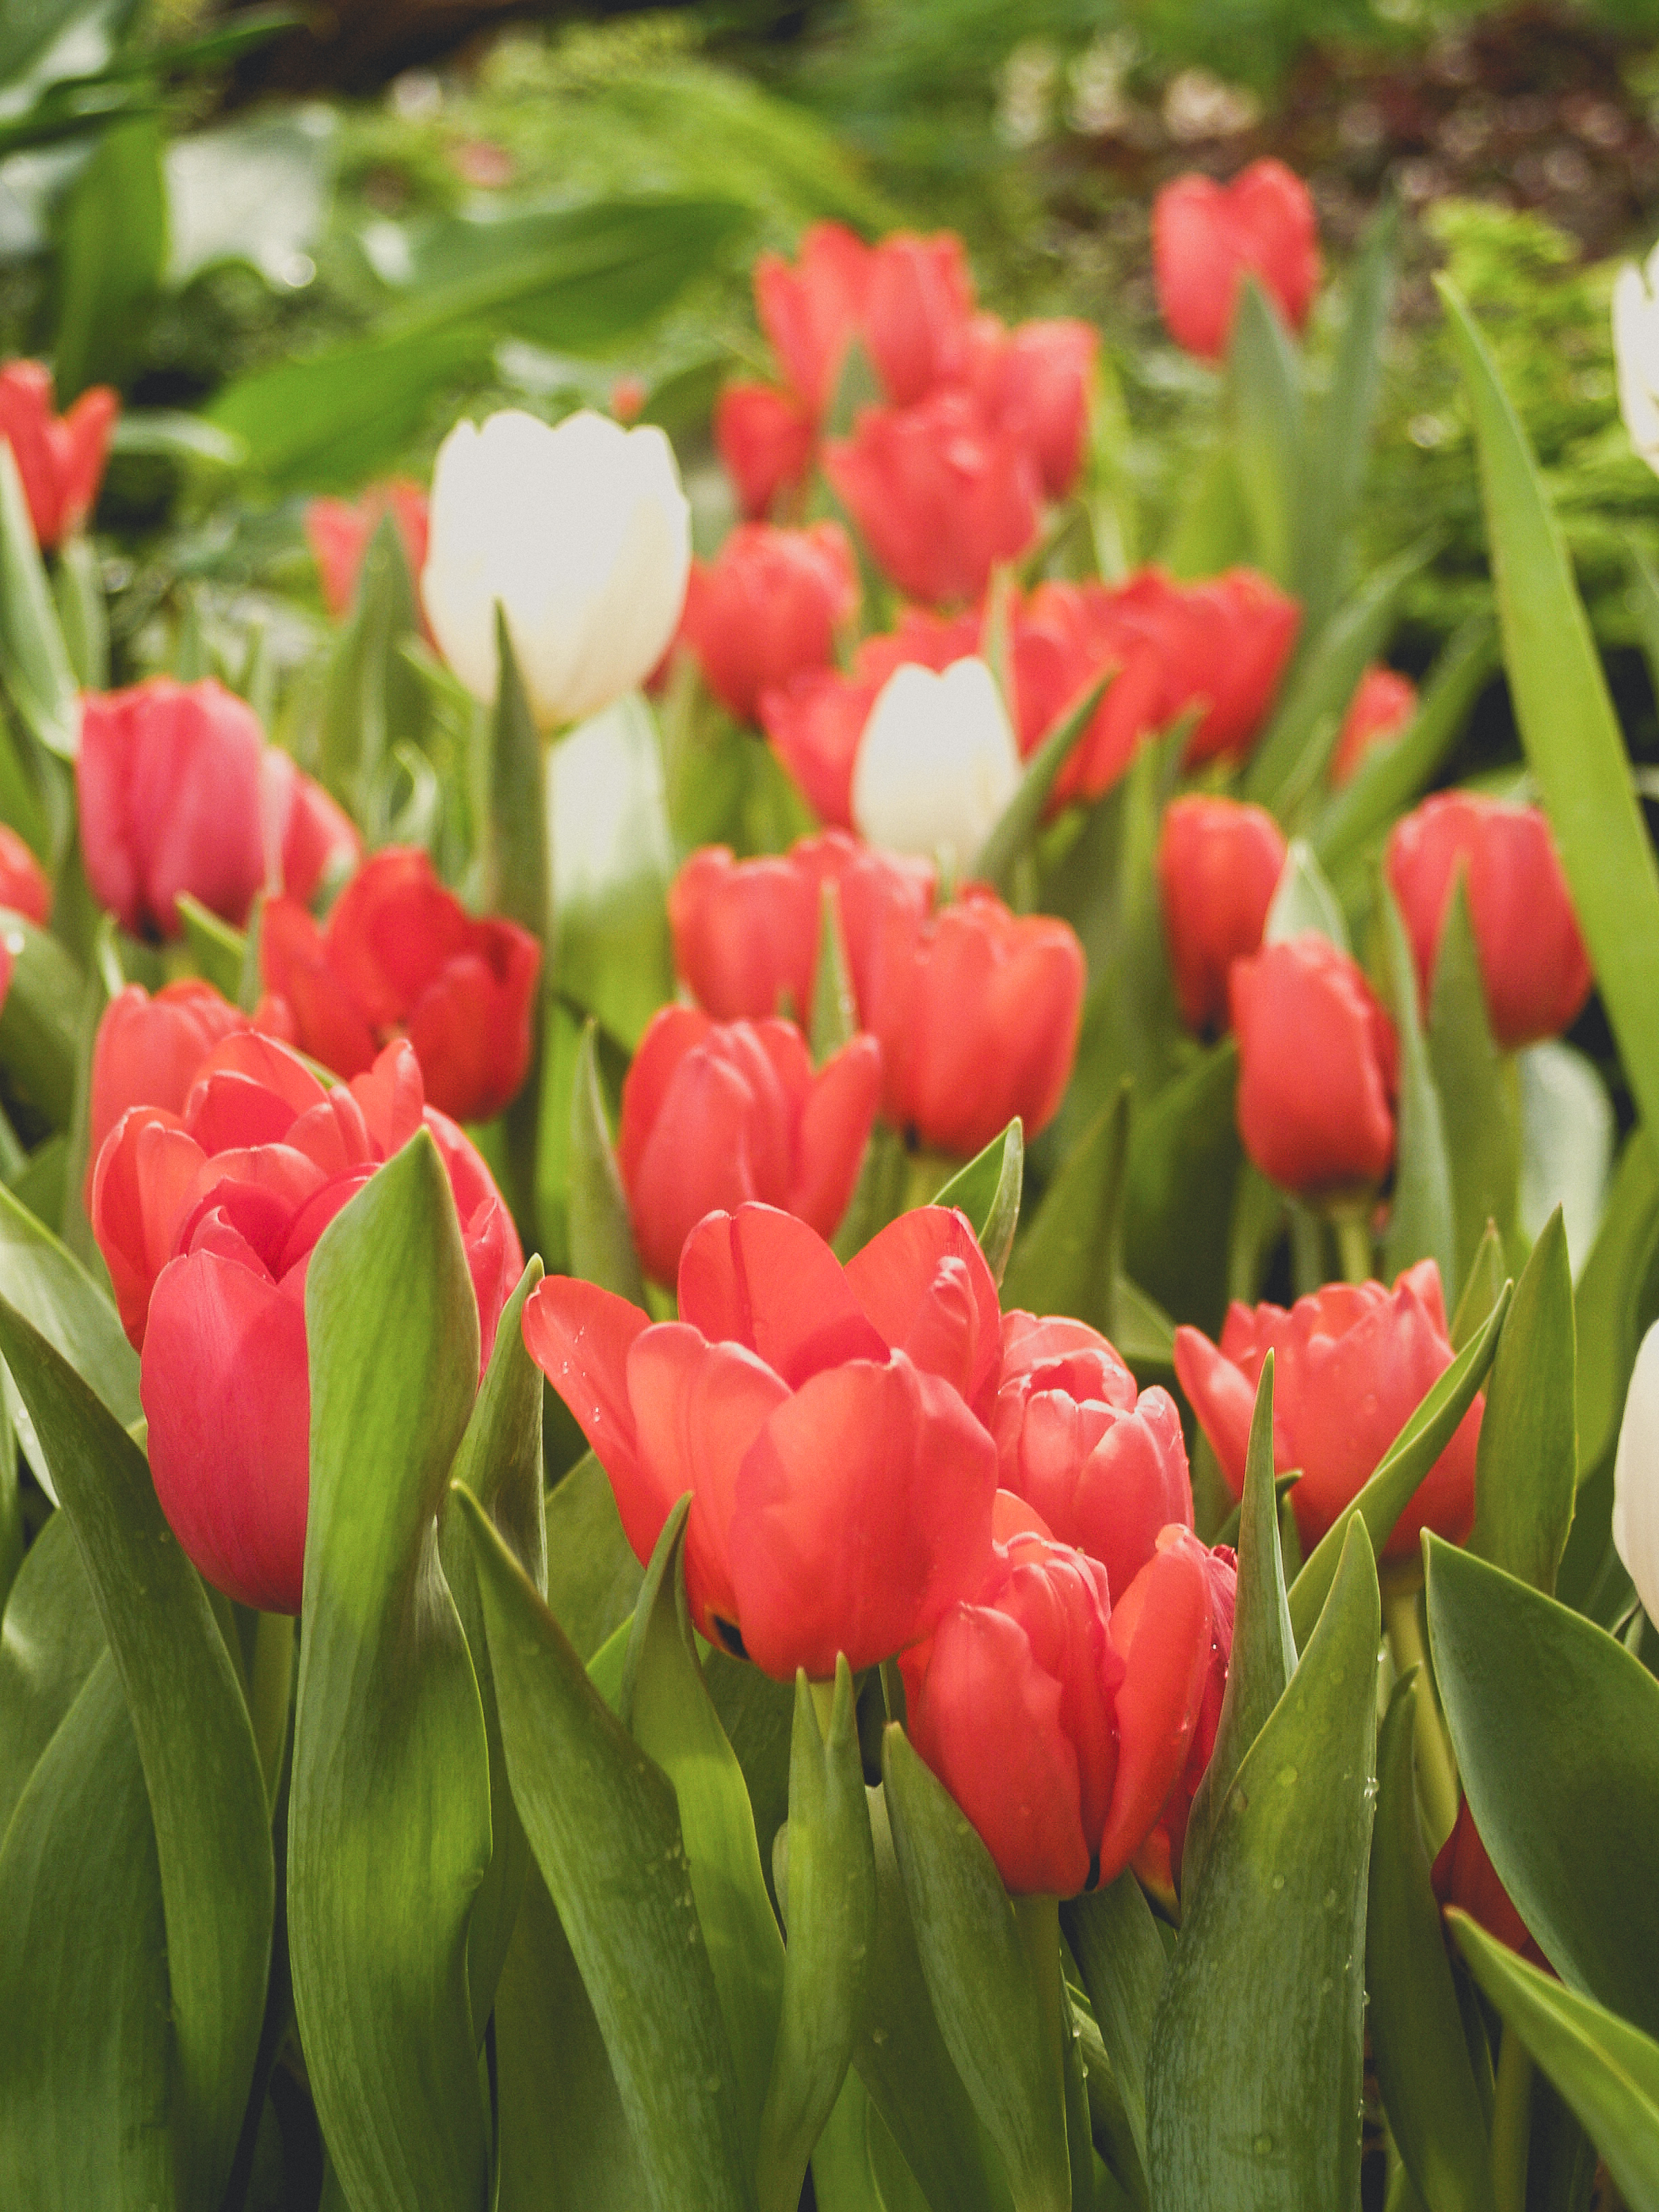
tulip, green, flower, spring, bloom, beauty, plant, blossom, beautiful, nature, floral, pink, background, white, red, season, garden, petal, colorful, natural, blooming, field, netherlands, romantic, park, holland, flowers, romance, color, flora, flowering plant, plant stem, annual plant, seed plant, lily family, floristry